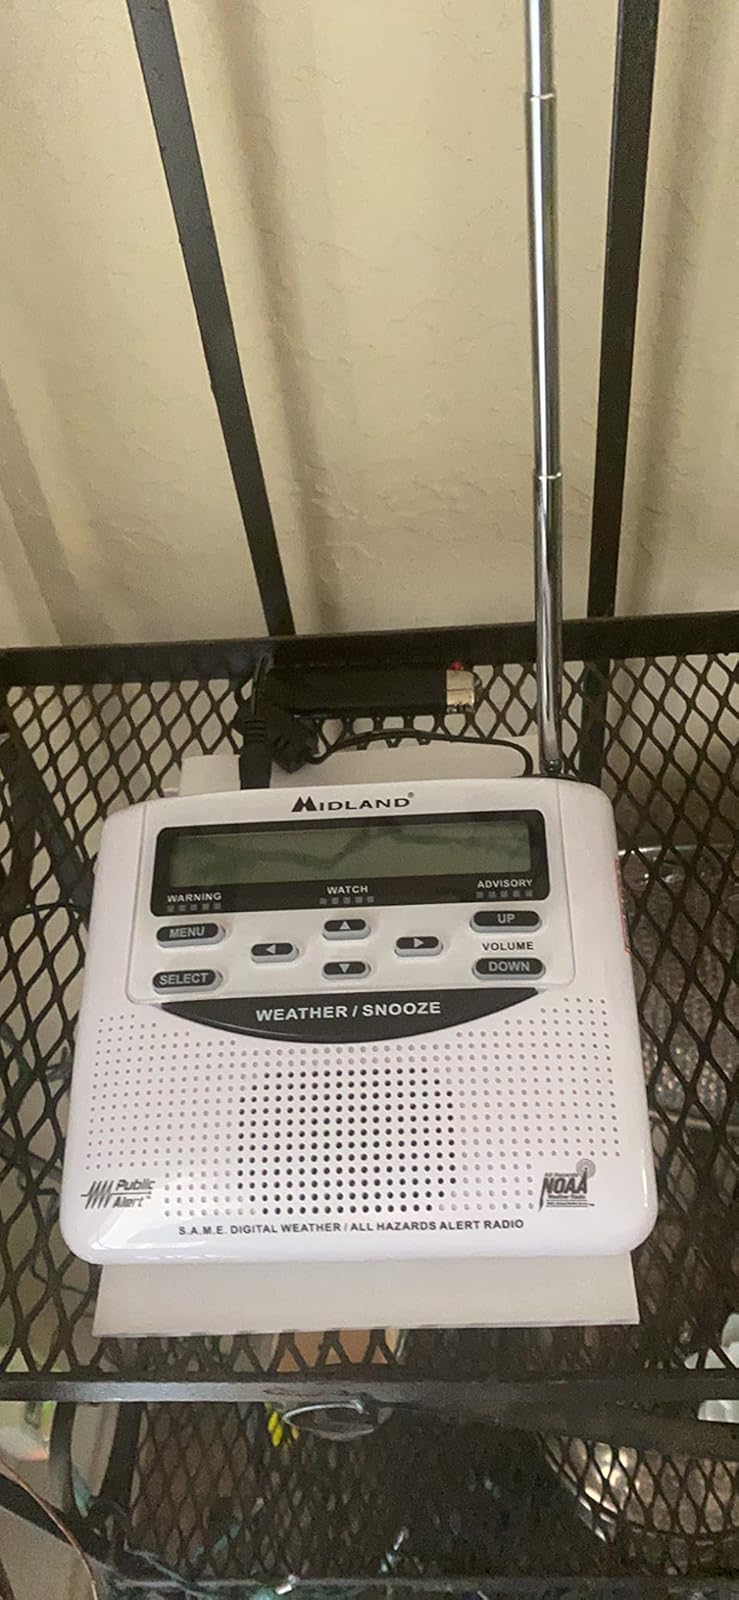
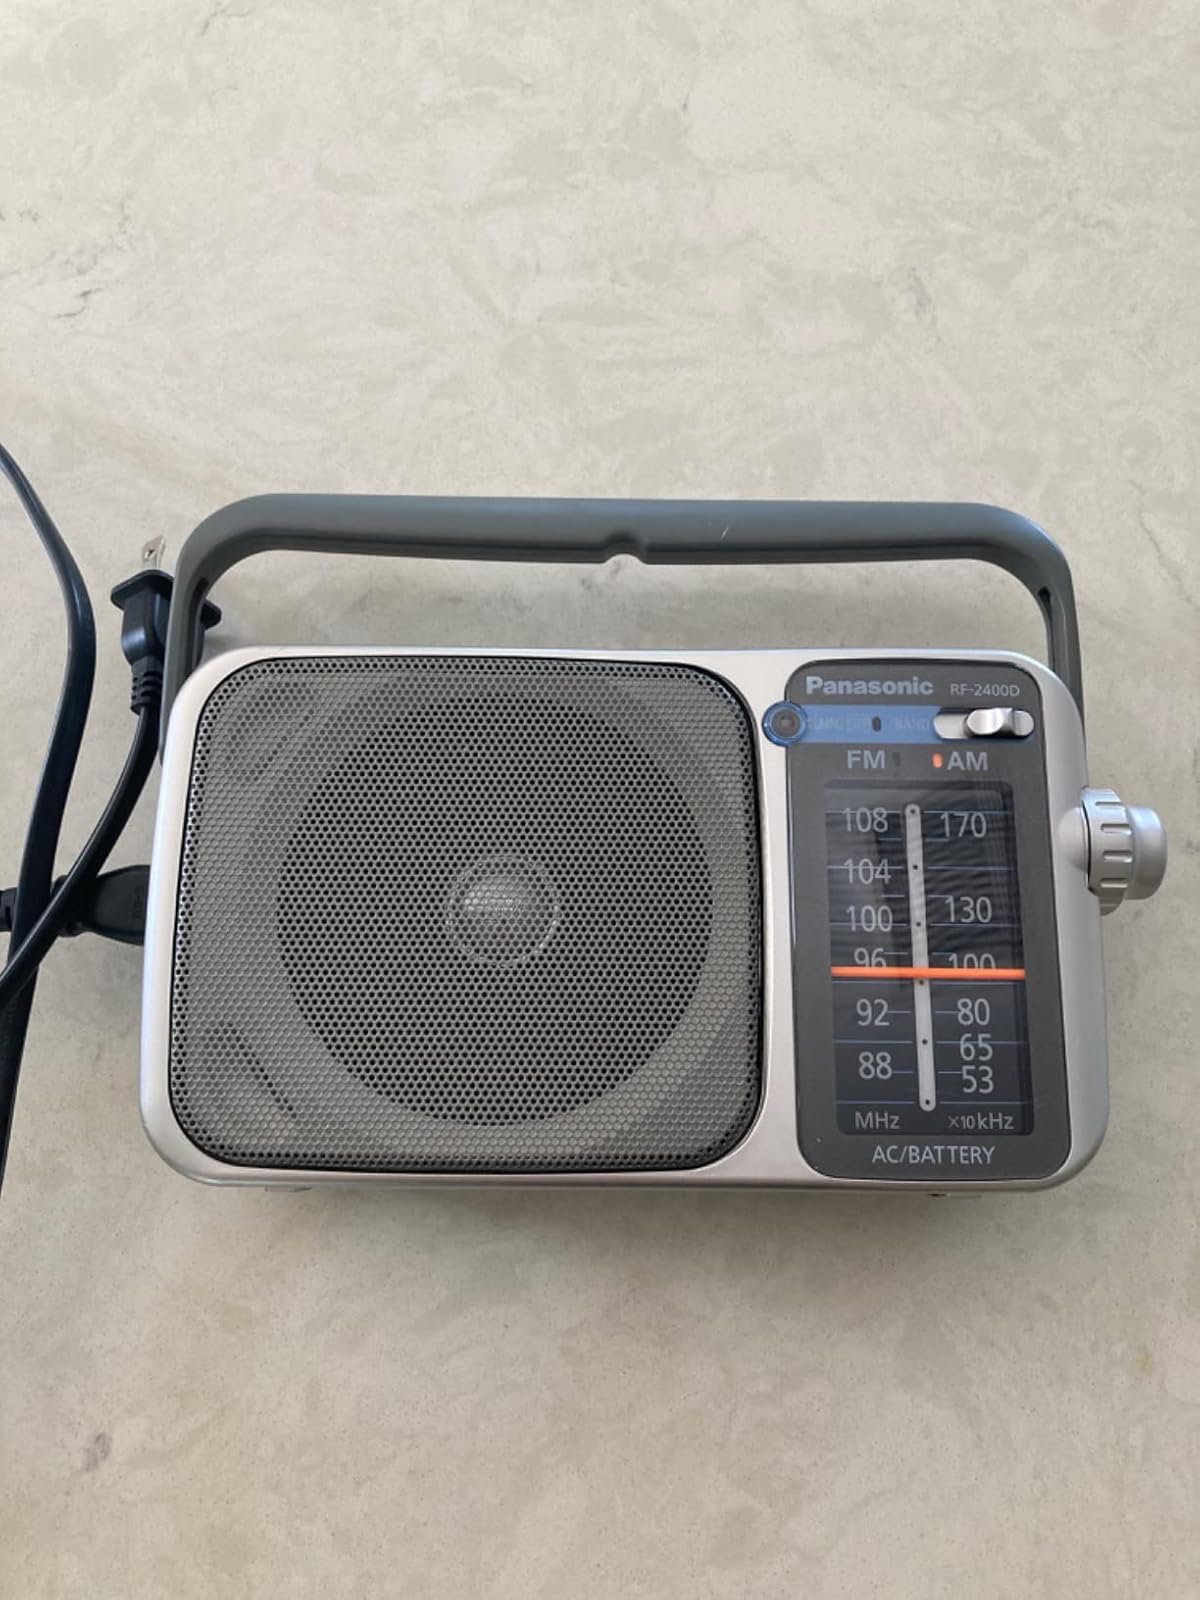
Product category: radio
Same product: no